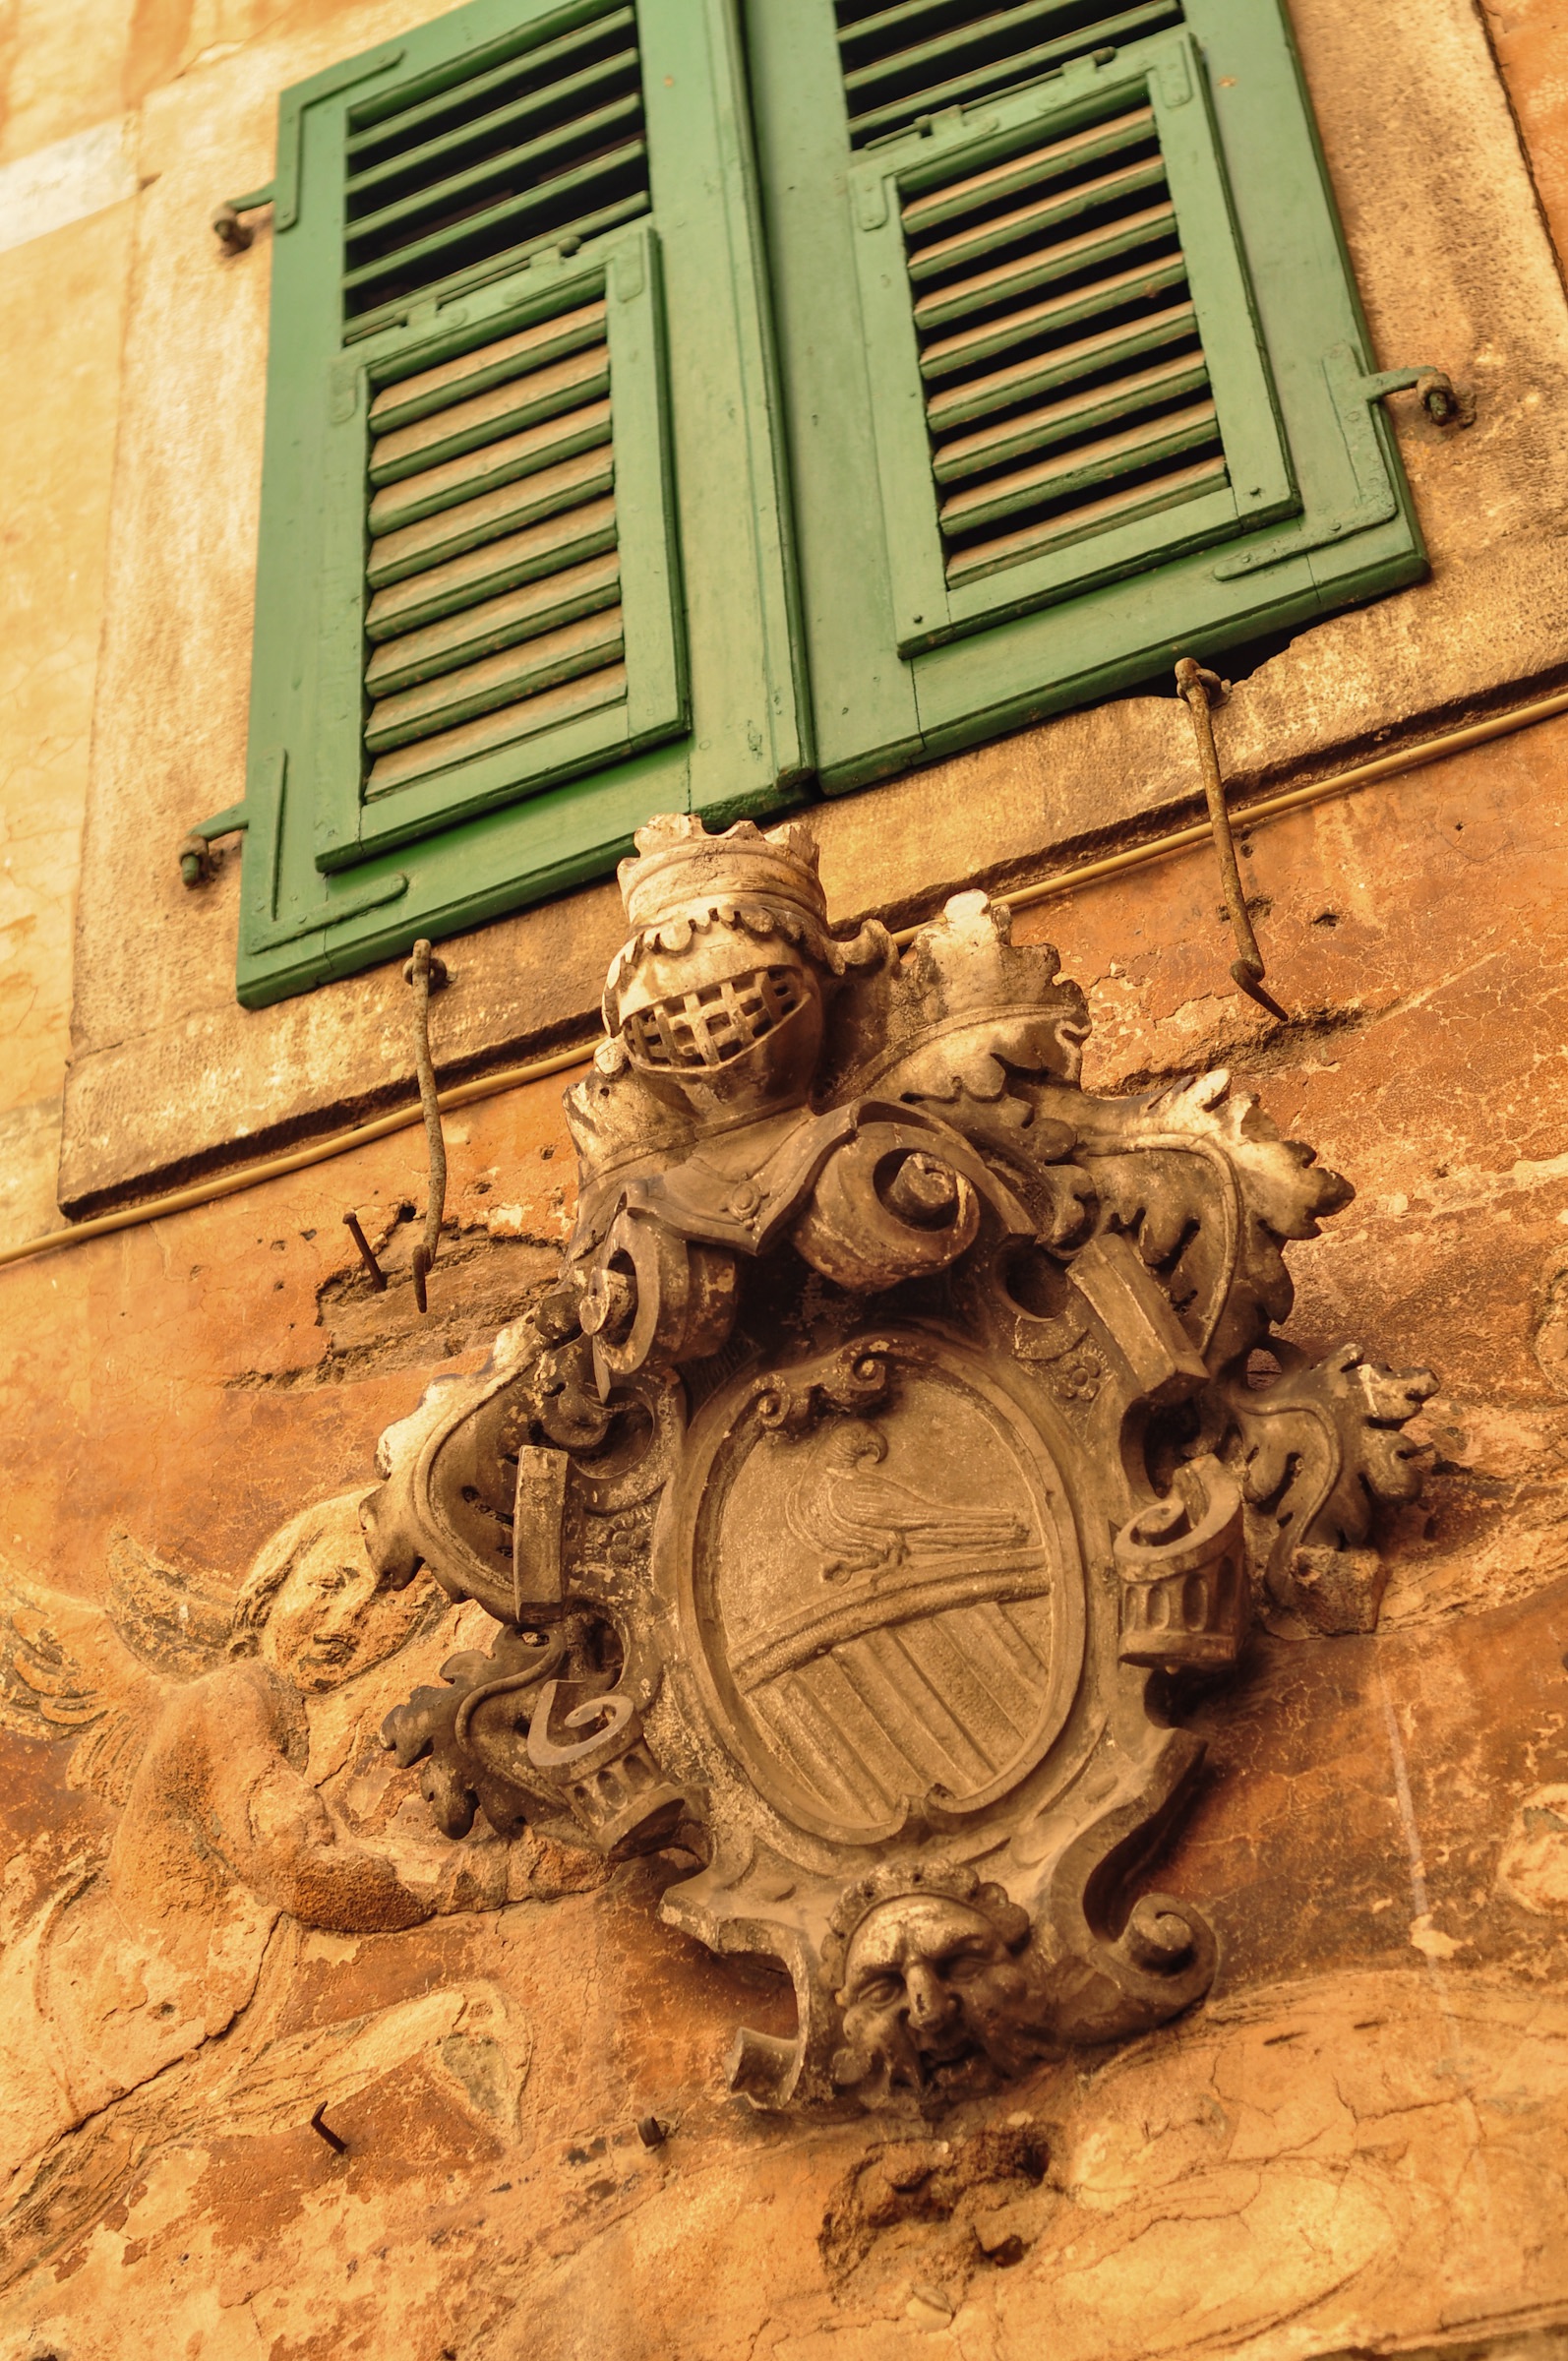
wood, art, history, ancient history